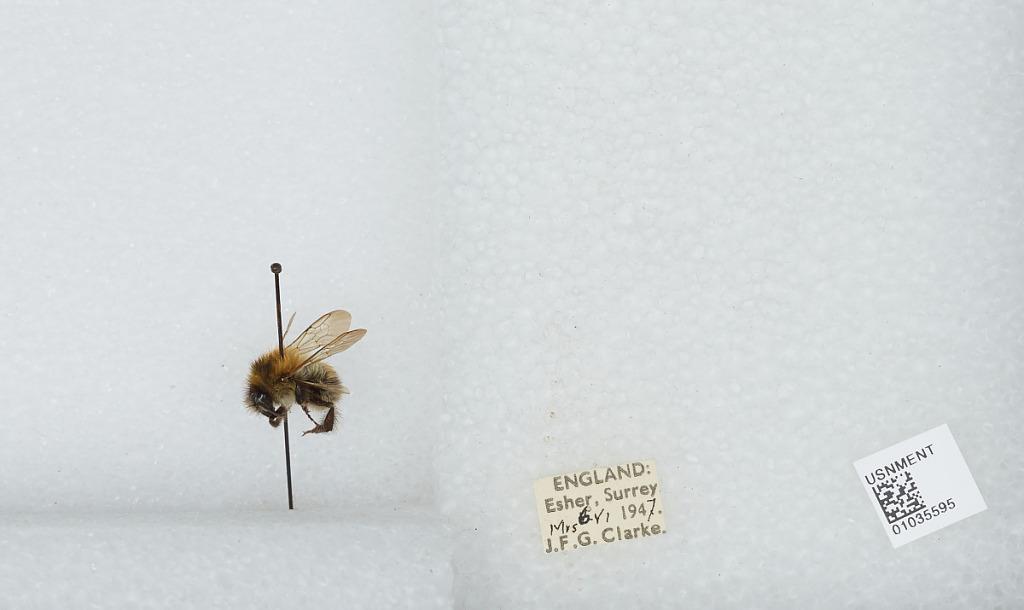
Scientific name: Bombus (Thoracobombus) pascuorum (Scopoli)
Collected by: J. Clarke
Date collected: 1947-6-6
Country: United Kingdom
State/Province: England
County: Surrey
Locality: Esher
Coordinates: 51.3691, -0.365